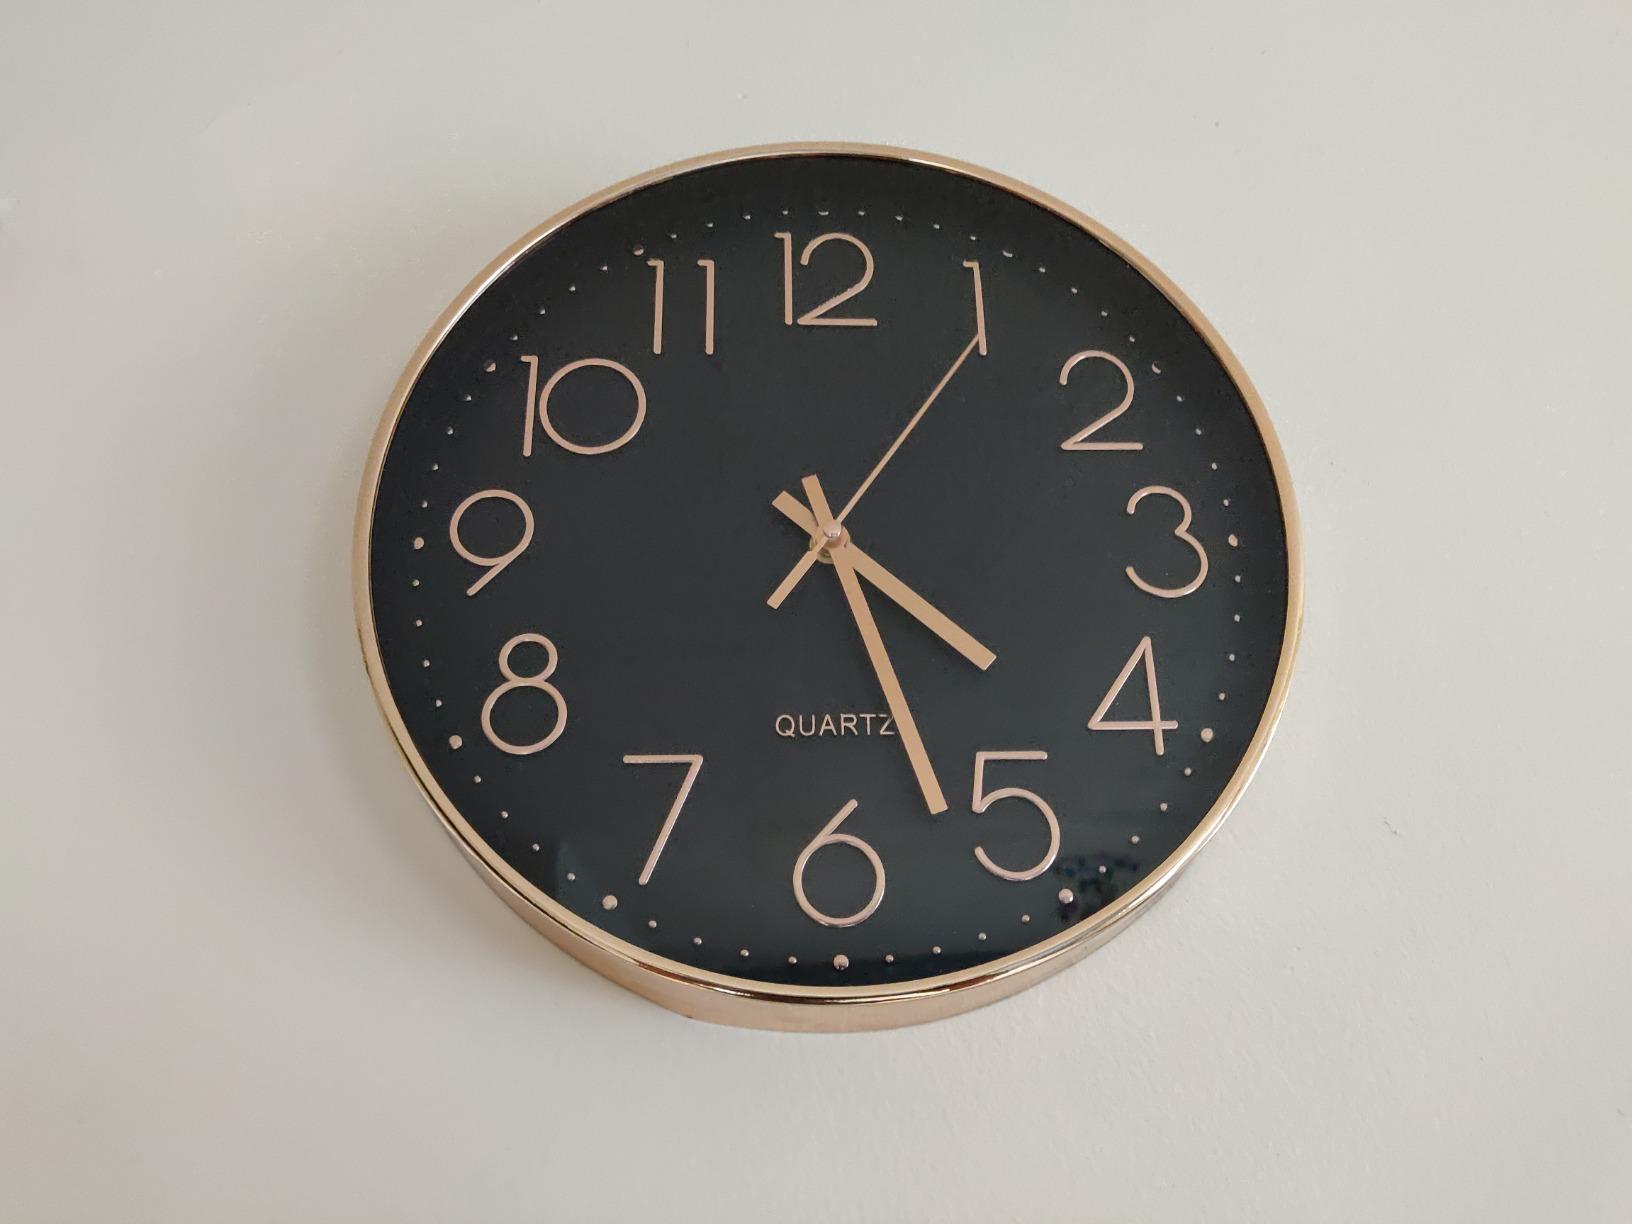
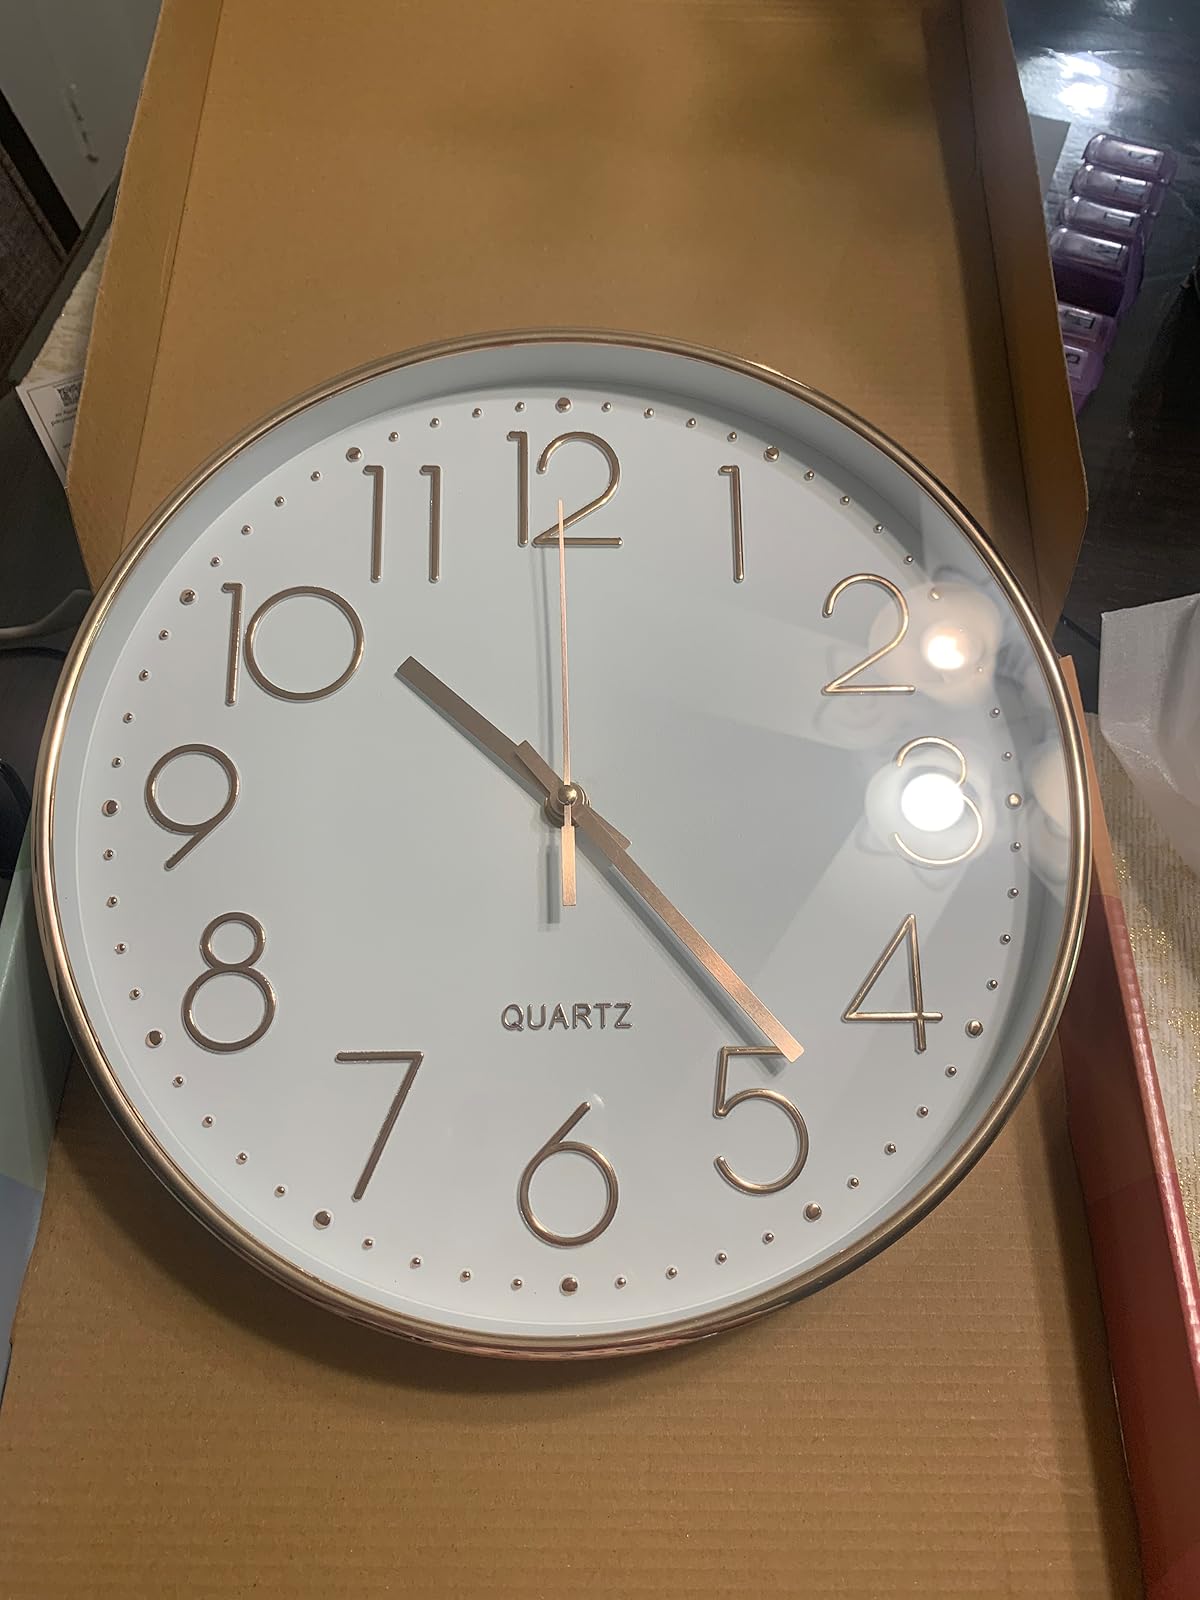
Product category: clock
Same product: no